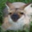
Label: kangaroo